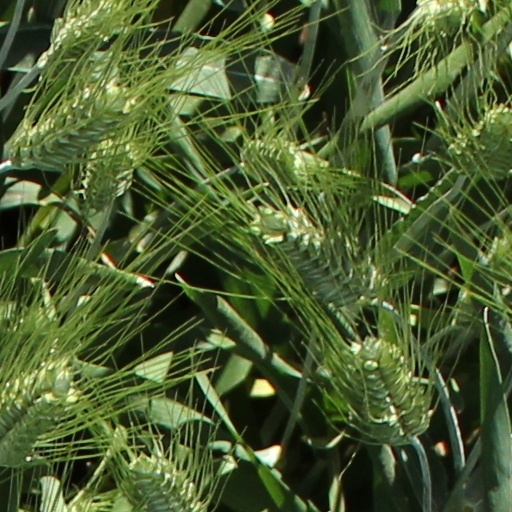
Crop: wheat